Question: Please indicate a possible affordance area of baseball bat that can be used for hitting
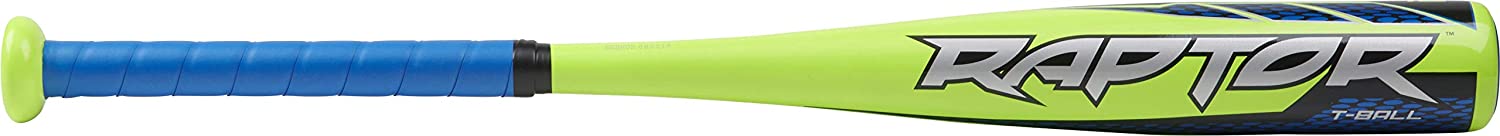
Answer: [737.5, 7.5, 1475.5, 127.5]